Frank Evans (general)

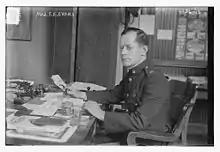
Evans in 1917

Frank Edgar Evans (19 November 1876 – 25 November 1941) served as an infantryman in the Spanish–American War, and was commissioned in the United States Marine Corps on 15 February 1900.